Interstate 85 in Georgia

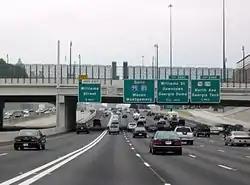
I-75 co-signed with I-85 in Downtown Atlanta

I-85 has the first express lanes in Georgia, located in Gwinnett and DeKalb counties; they were originally high-occupancy vehicle lanes (HOV lanes). From Chamblee–Tucker Road (exit 94) to Old Peachtree Road (exit 109), travelers that utilize the converted lanes will be charged a toll varying from , depending on traffic conditions and usage. Though not signed on the freeway, they are high-occupancy toll lanes (HOT lanes), which means registered transport vehicles, carpools with three or more occupants, motorcycles, and busses are exempt from toll charges as long as they are registered as such. Tolls are collected using an electronic toll collection system. All travelers that use the lane must have a Peach Pass sticker to avoid fines. Starting in November 2014, SunPass (Florida) and NC Quick Pass (North Carolina) are interoperable with Peach Pass, allowing motorists with those transponders to use the express lanes.